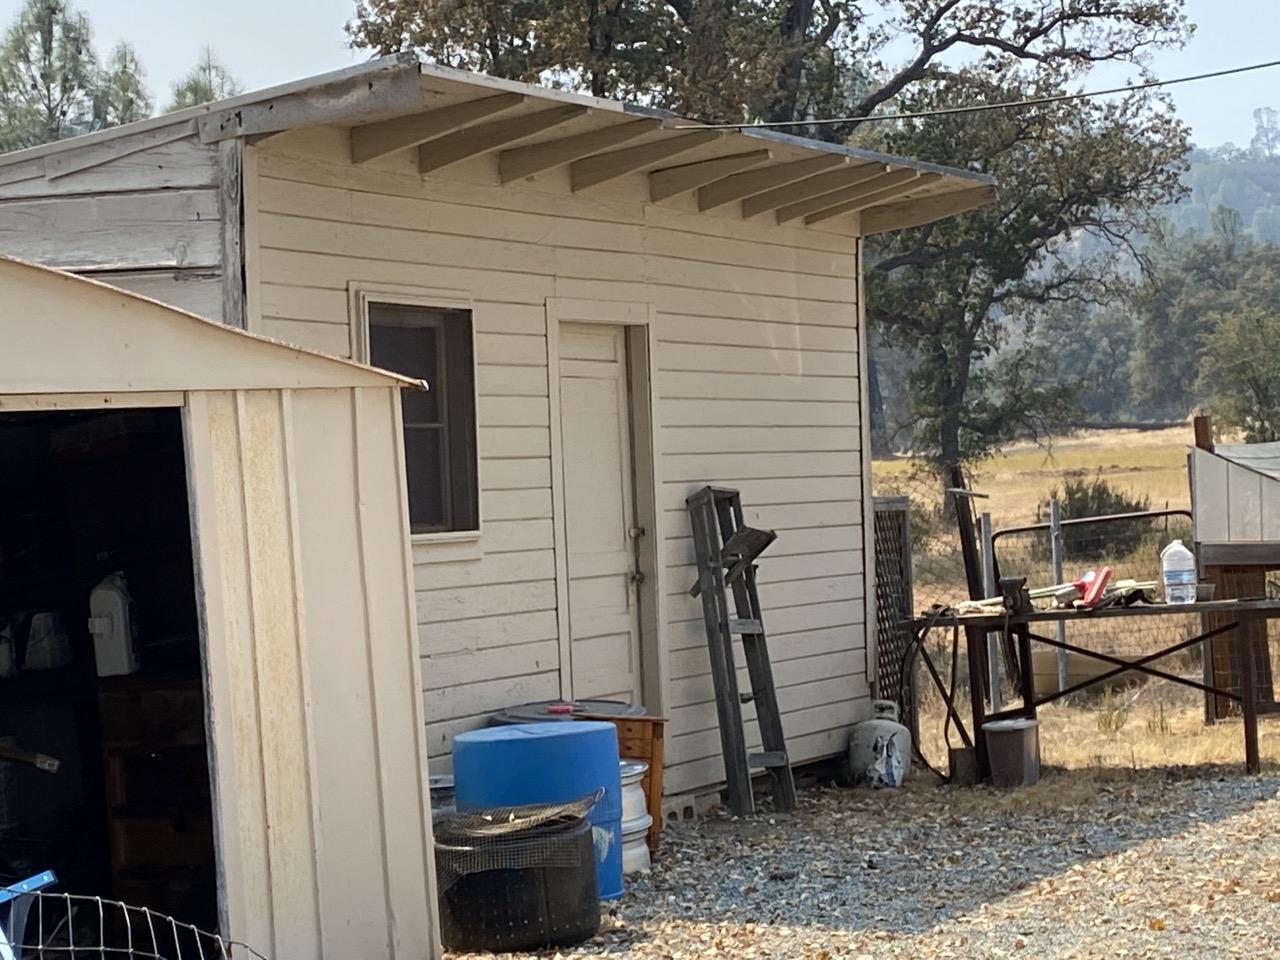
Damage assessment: no_damage